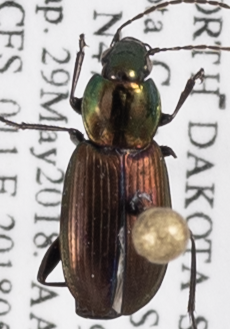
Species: Agonum cupreum
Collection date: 2018-05-29
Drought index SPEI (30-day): -0.394
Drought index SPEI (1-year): -0.842
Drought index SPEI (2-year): -0.03